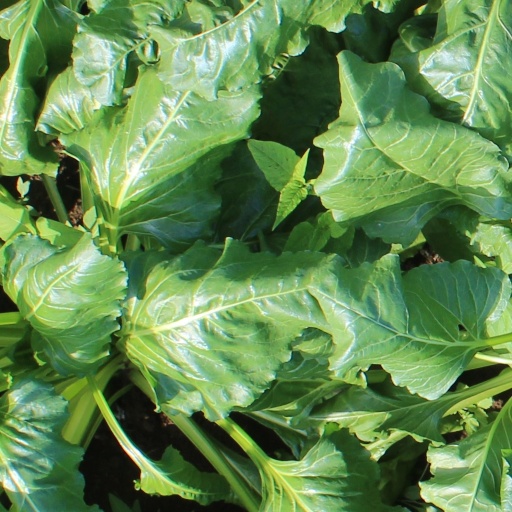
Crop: sugar beet